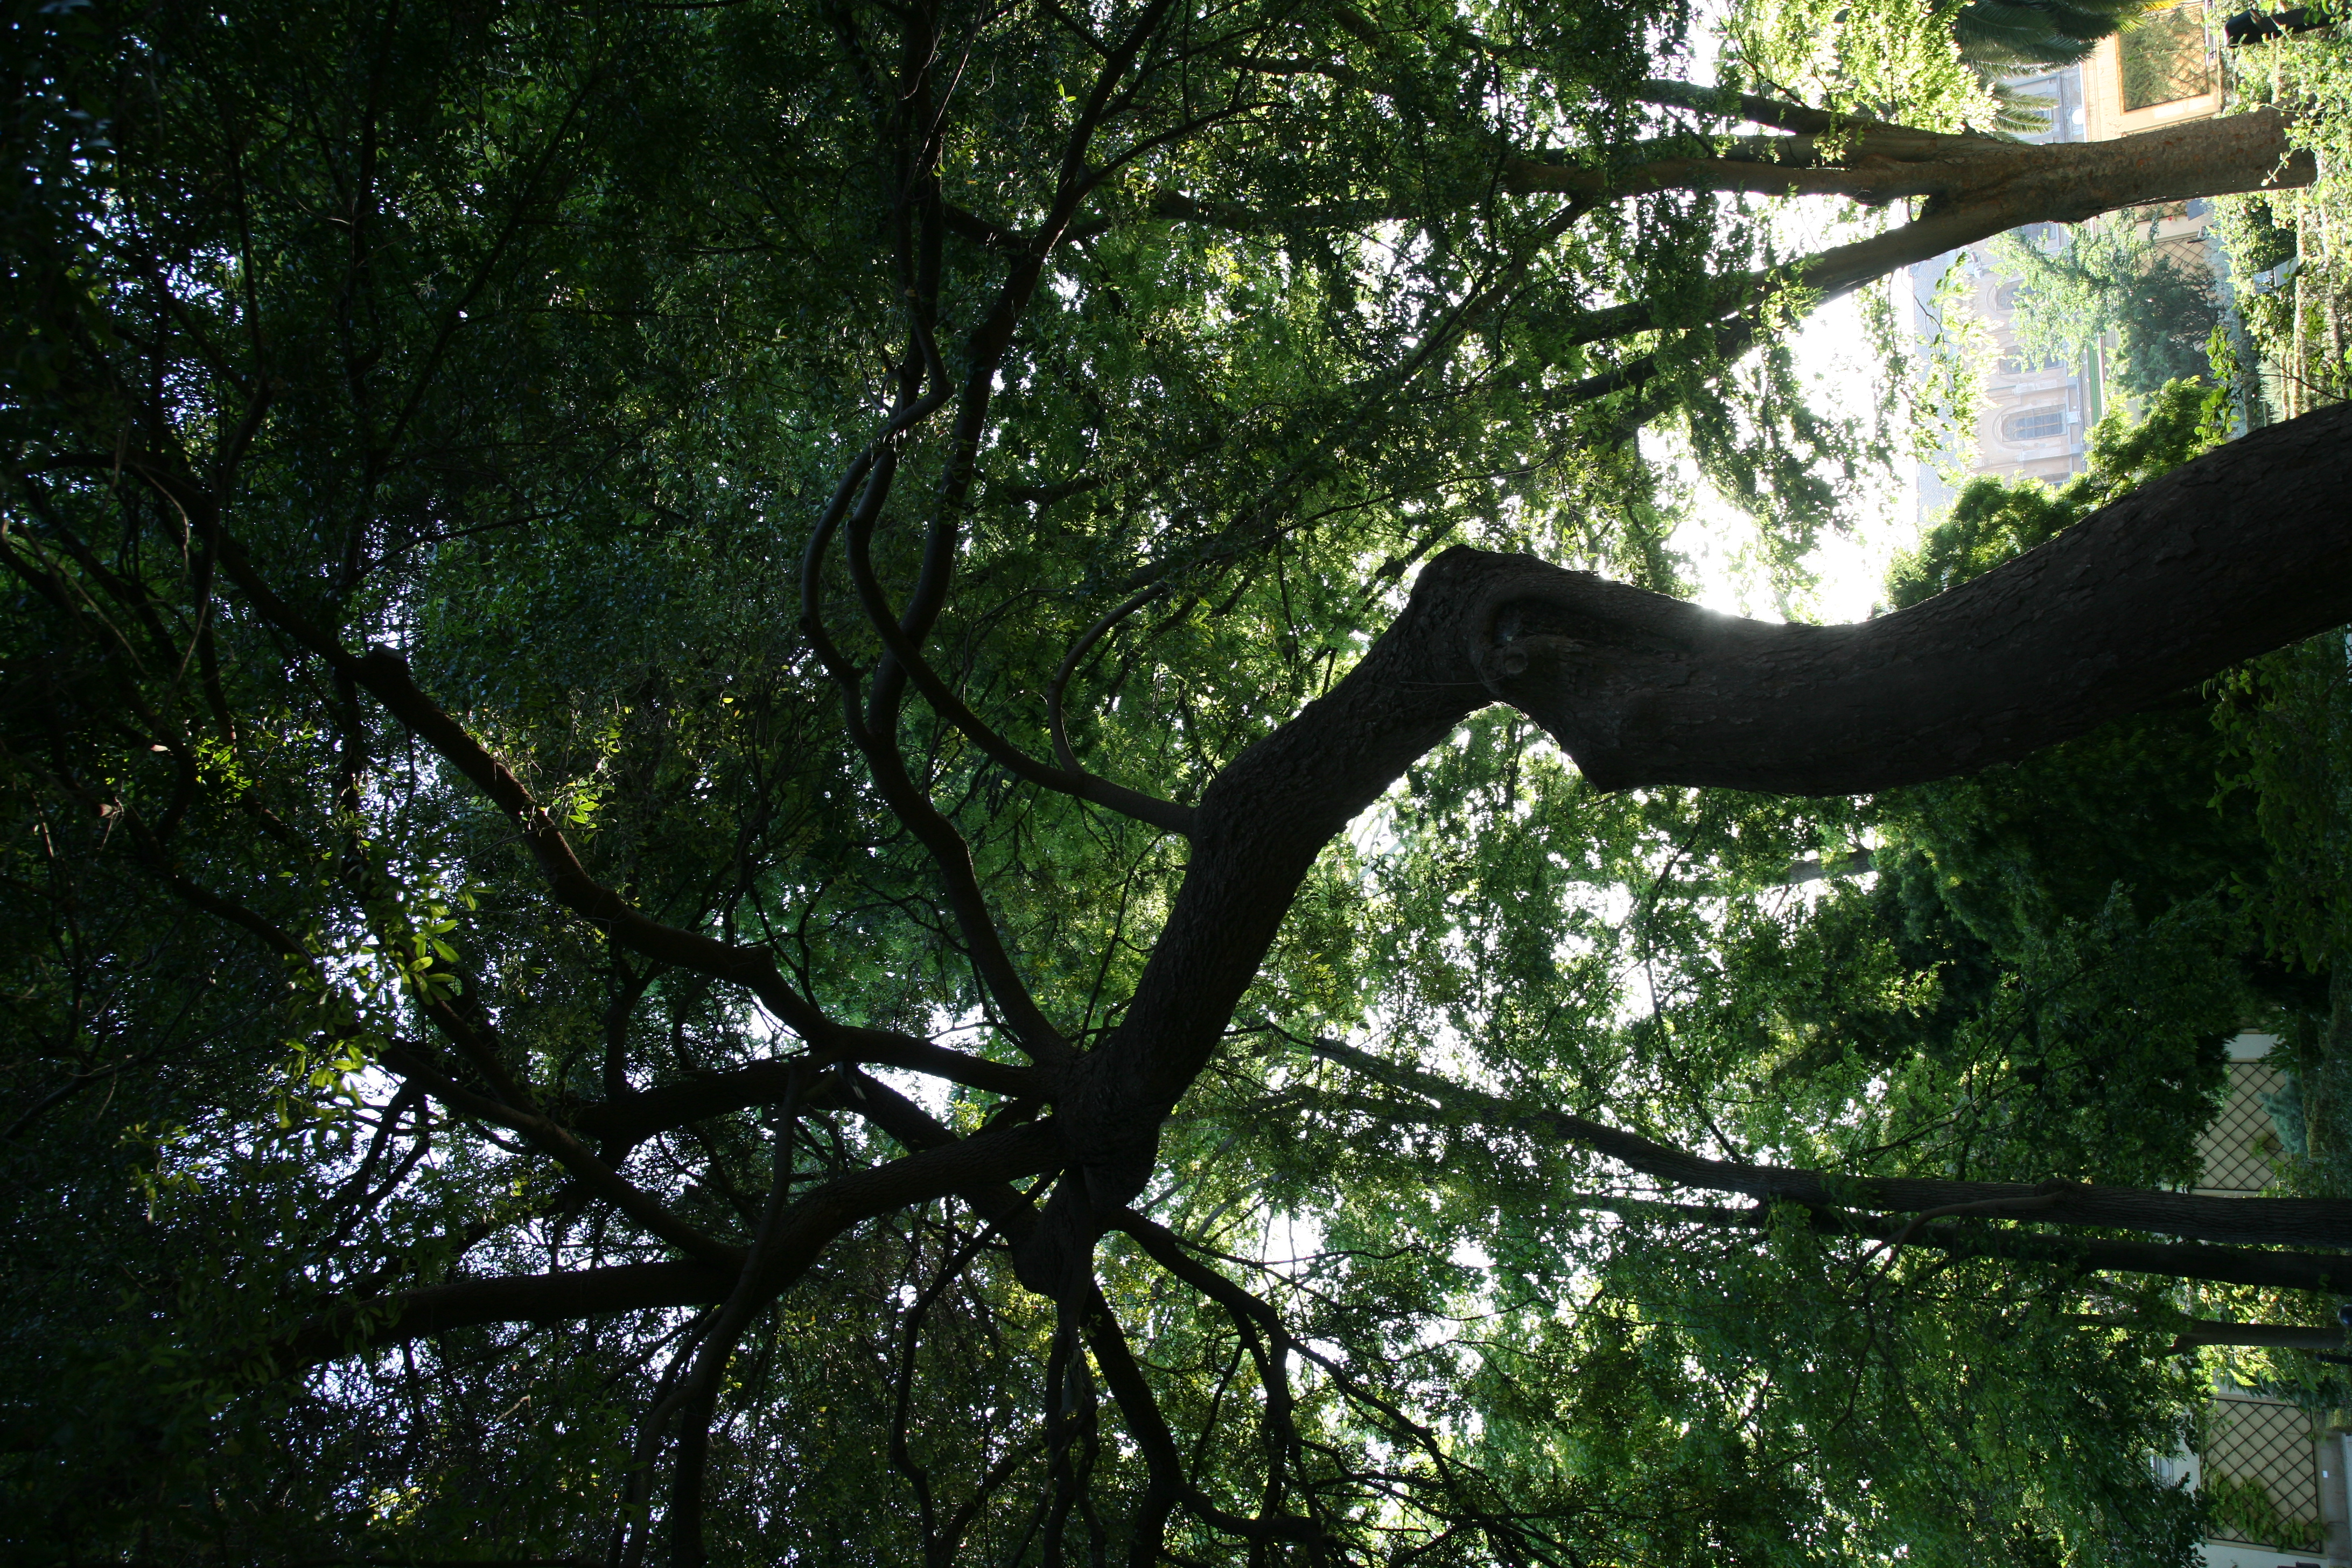
tree, nature, forest, branch, plant, sunlight, leaf, flower, trunk, green, botany, garden, flora, spain, espagne, deciduous, oak, arbol, arbre, garten, grove, valencia, jardin, botanica, espanha, woodland, botanique, baum, habitat, espana, spanien, spagna, spanje, espanya, valence, flowering plant, woody plant, land plant